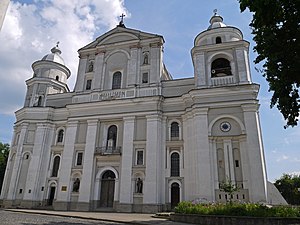
Lutsk / Galleri
Lutsk er en ukrainsk by i den historiske region Volhynien. Byen er administrativt center i Volyn oblast og har 217.225 indbyggere.